Ben Is Back

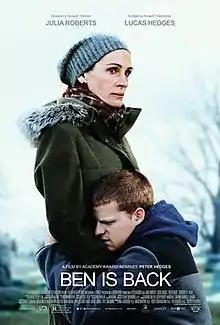
Theatrical release poster

Ben Is Back is a 2018 American drama film written and directed by Peter Hedges, and starring Julia Roberts, Lucas Hedges, and Courtney B. Vance. The plot follows a mother who tries to help her addict son after he returns home from rehab.